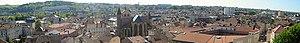
Cet article détaille les différents quartiers de la ville d’Épinal, en région Grand Est, dans le département des Vosges.